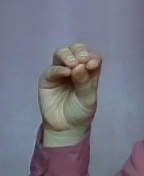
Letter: ha